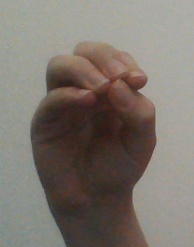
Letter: ha